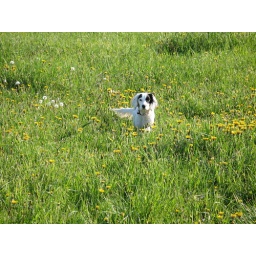
Our dog Bite in dandelion field